St John the Evangelist, Upper Norwood

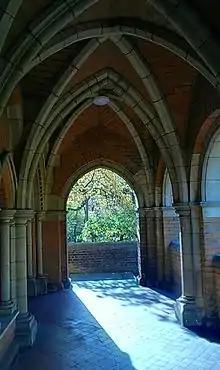
Cloisters

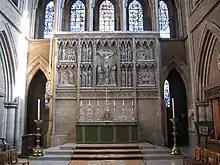
The High altar and stone reredos

In the 1870s, the London conurbation was steadily expanding into the rural county of Surrey and new suburban houses were built in the area of modern Upper Norwood, with dwellings ranging from houses for the more affluent businessmen to modest workers' housing being built over the former ancient Surrey woodland. A large, temporary iron church was built to provide a place of worship for the new area, which in October 1875 was moved to the site of the present church in Auckland Road. The Priests-in-charge were Rev Philip Kingswood and Rev Thomas Helmore.